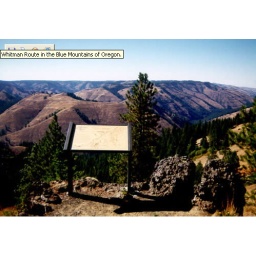
pass over mountain to bull prarie lake